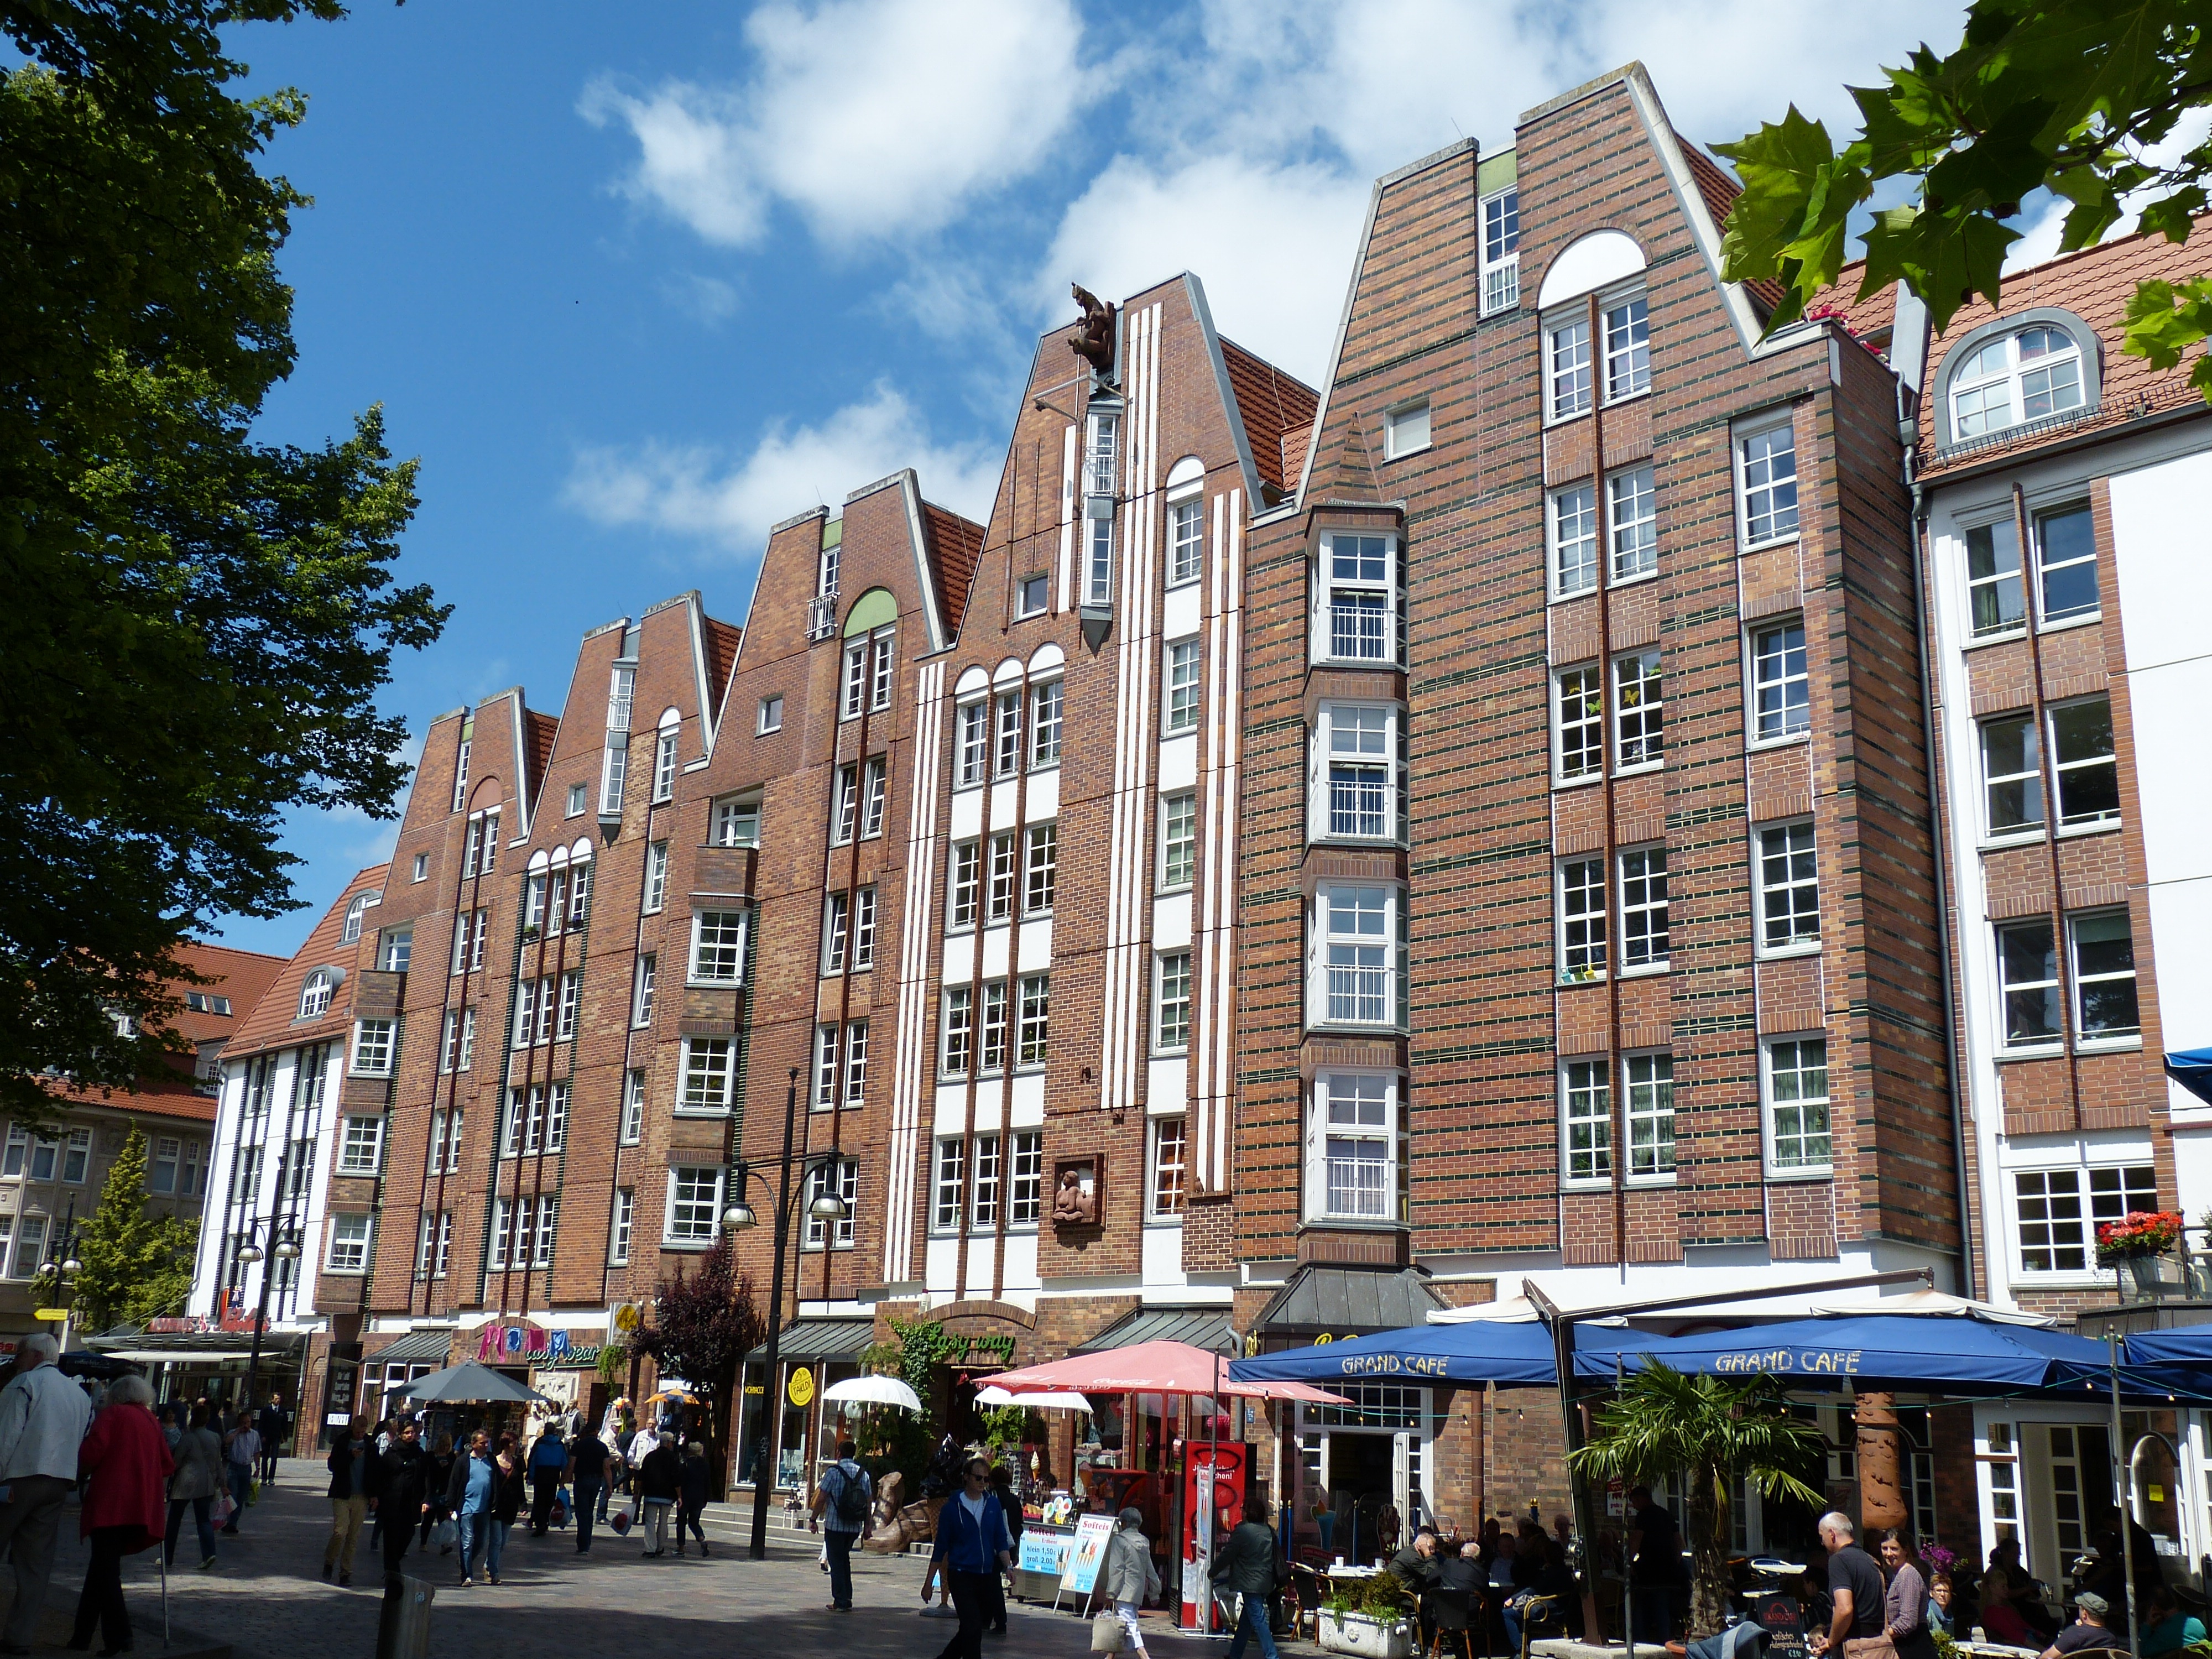
architecture, street, town, building, city, cityscape, downtown, suburb, space, plaza, facade, tourism, apartment, tower block, public space, old town, town square, historically, rostock, mecklenburg, condominium, neighbourhood, baltic sea, hanseatic city, gable, mecklenburg western pomerania, urban area, residential area, human settlement